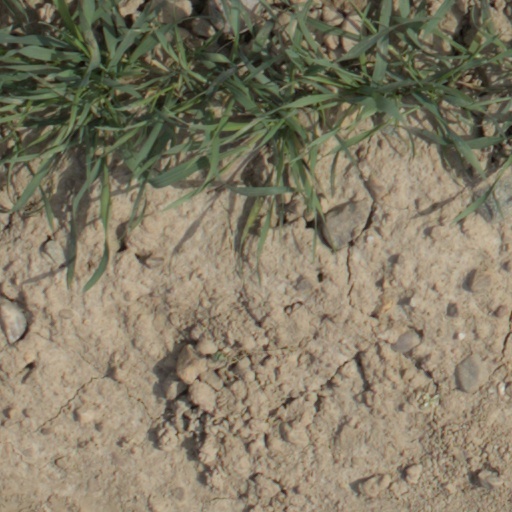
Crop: wheat